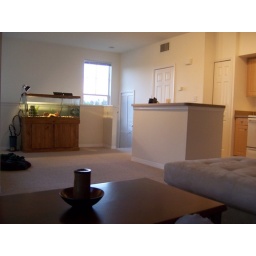
All together there are 9 windows in the apartment and another small window in the attached garage.